Upper West Side

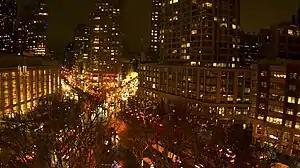
Lincoln Square at night

The entirety of Community District 7, which comprises the Upper West Side from 59th Street to 110th Street, had 214,744 inhabitants as of NYC Health's 2018 Community Health Profile, with an average life expectancy of 84.7 years. This is higher than the median life expectancy of 81.2 for all New York City neighborhoods. Most residents are adults: a plurality (34%) are between the ages of 25–44, while 27% are between 45 and 64, and 18% are 65 or older. The ratio of youth and college-aged residents was lower, at 15% and 5% respectively.